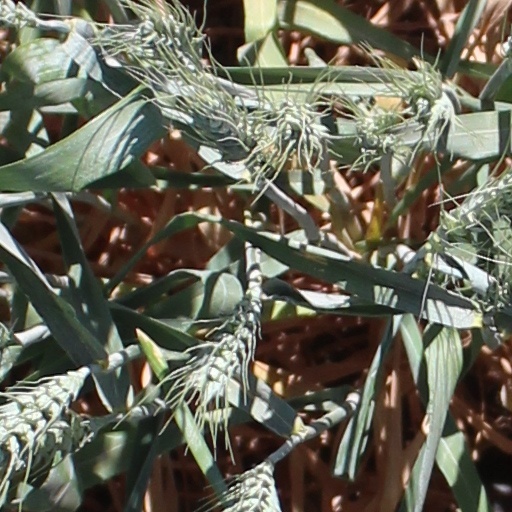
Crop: wheat